Motometer

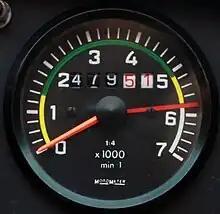
Tachometer with flight length calculator from Motometer.

Motometer (historical names: Moto Meter, MotoMeter, Moto-Meter, MM, Motoco) is a brand, known for measuring and displaying instruments for workshops and vehicle equipment. The originally independent company was founded at the beginning of the 20th century in the area of Stuttgart (South Germany). Until its insolvency in 1995, the Moto Meter AG was listed on the Frankfurt Stock Exchange.